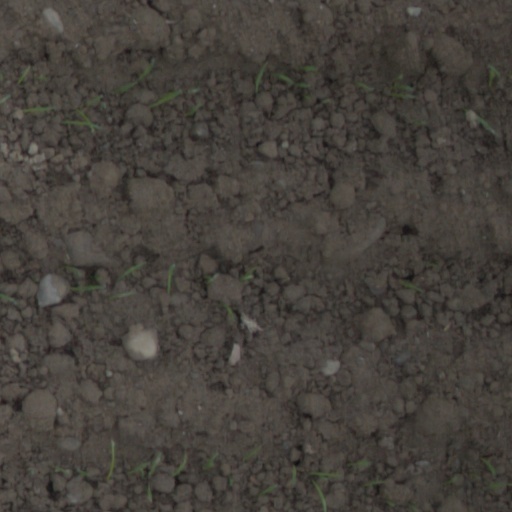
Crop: wheat